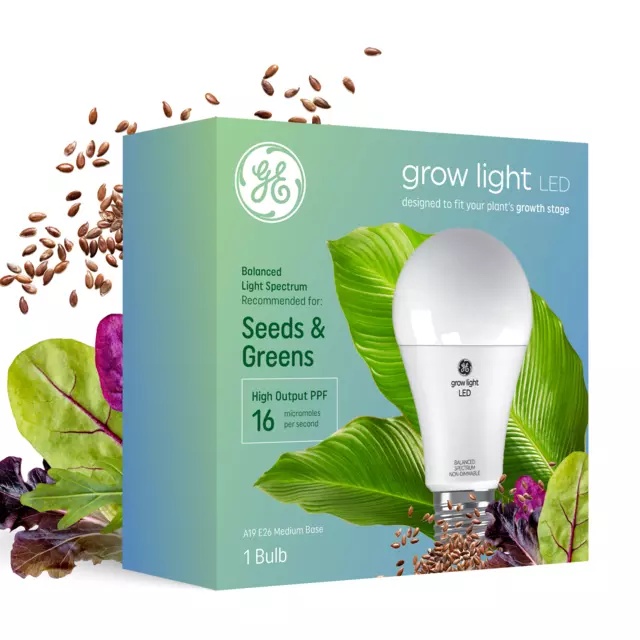
GE Grow LED Light Bulb, A19 Indoor Plant Light for Seeds and Greens 16 PPF
The GE LED Plant Grow Light for seeds and greens is designed to fit your plant’s growth stage. Suitable for use as plant lights for indoor growing, the balanced red-blue light spectrum of these flood light bulbs is the ultimate solution for gardening enthusiasts and professionals alike. With a high output PPF of 16 micromoles per second, these versatile LED bulbs provide more nourishment to optimize plant growth and health whether you’re prepping your garden, tending to a greenhouse, or cultivating tomatoes, leafy greens, herbs, or flowers. Unlike the red/purple lights of competitors, our energy-efficient indoor plant light bulbs appear as a pleasing white light to the human eye while delivering a high-quality balanced light spectrum that nourishes plants for optimum growth. With a prolonged lifespan of up to 25,000 hours, our plant light for indoor plants is not just cost-effective but also hassle-free to use and maintain. Each full spectrum light bulb is easy to install into any existing E26 medium base fixture. Depending on plant and growth stage, lights should be 9 inches from the plant and on for 18 hours per day. Say goodbye to misleading claims and trust the superior performance and reliability of GE LED grow lights for indoor plants. High-Quality Plant Light Bulb: With a high output PPF of 16 micromoles per second, these indoor lights for plants provide more nourishment to optimize plant growth and health; Perfect for garden prep, indoor greenhouses, tomatoes, leafy greens, indoor herb gardens and flowers at all growth stages Full Spectrum: Unlike the red/purple light bulbs of competitors, our natural plant grow lights appear as a pleasing white light to the human eye but provide a high-quality blue and red light that nourishes plants for optimum growth Advanced LED Light Bulb: GE indoor grow lights for plants feature energy-efficient LED technology and high output PPF with a suitable plant temperature and up to 25,000 hours lifespan Easy To Use: Simply install A19 GE Grow Light Bulbs into any existing E26 medium base fixture; Depending on plant and growth stage, lights should be 9 inches from plant and on for 18 hours per day
Brand: GE Lighting
Category: Home & Garden > Lighting > Light Bulbs